Béatrix Beck

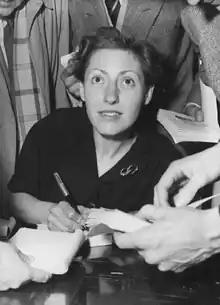
Béatrix Beck signing copies of "Léon Morin, prêtre", Paris, 1952

Béatrix Beck (14 July 1914 – 30 November 2008) was a French writer of Belgian origin.